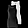
Label: T - shirt / top